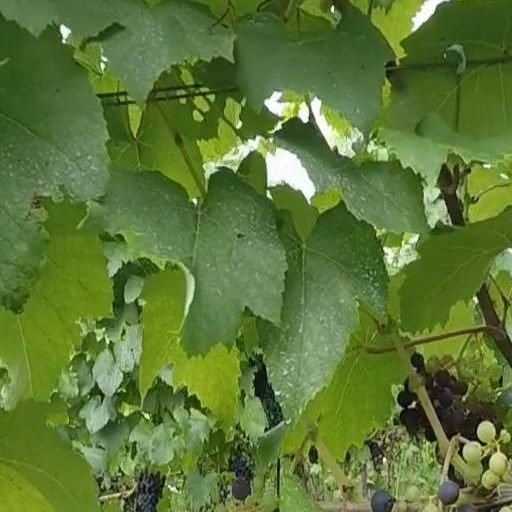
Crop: grape